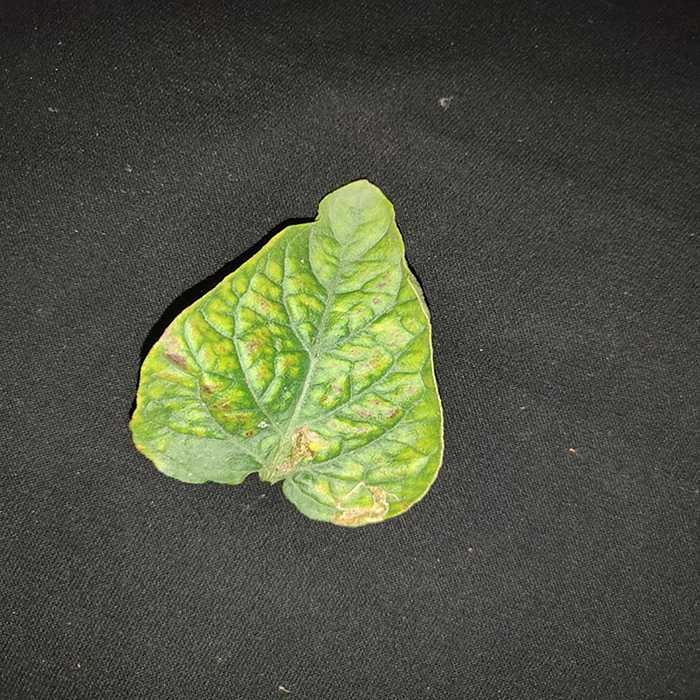
Plant: Tomato
Label: Tomato spotted wilt